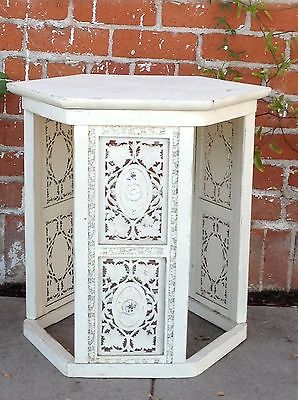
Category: table